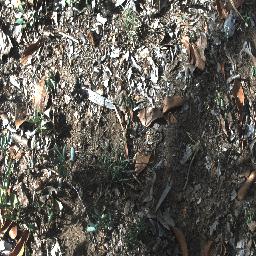
Label: negative